Tourism in the Basque Autonomous Community

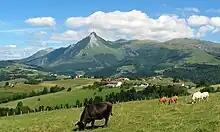
Txindoki Mountain

The approximate 7,200 km area of the Basque Autonomous Community is basically home to two types of landscape: a coastline which is green, humid and mountainous (which is the location of the regions of Biscay, Gipuzkoa and the Alavese Mountain), and the vast and dry southern plains of Álava. Between both of these extremes, the Alavese Plain acts as a transition zone. There are 19 natural areas of different categories, spread out across the entire Autonomous Community, and they can all be visited. Ten of them have the status of National Parks: Peñas de Aya National Park, Pagoeta and Aralar in Gipuzkoa; Izki, Valderejo and Entzia in Álava; Gorbea, and Urkiola in Álava and Biscay; Armañón in Biscay and Aizkorri in Gipuzkoa and Álava. Furthermore, there are six Protected Biotopes: Inurritza, Leizaran and the abrasion platform (Flysch) in Gipuzkoa; Itxina and Gaztelugatxe in Biscay; and the Laguardia Lagoons in Álava. In this rural setting there are some of the most important religious monuments such as La Antigua Roman hermitage, in Zumarraga, the Sanctuary of Our Lady of Arantzazu, the patron saint of Gipuzkoa, or the basilica of Saint Ignatius of Loyola. Many museums present traditional Basque culture, such as the Sagardoetxea (Cider Museum) or the Cider House in Astigarraga (Gipuzkoa), the ironworks of Agorregui (Gipuzkoa) and El Pobal (Biscay), the Elosu Museum of Basque Pottery (Álava)...